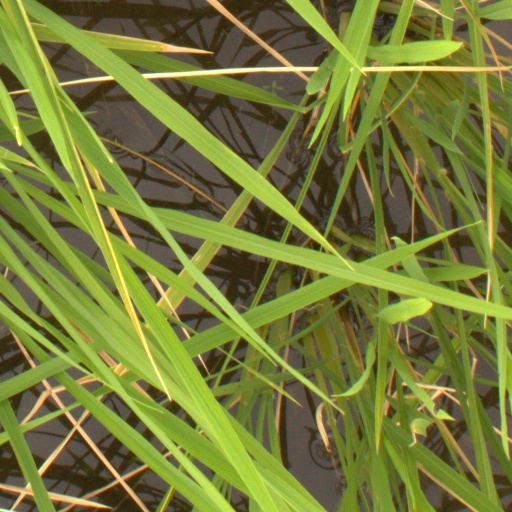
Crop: rice